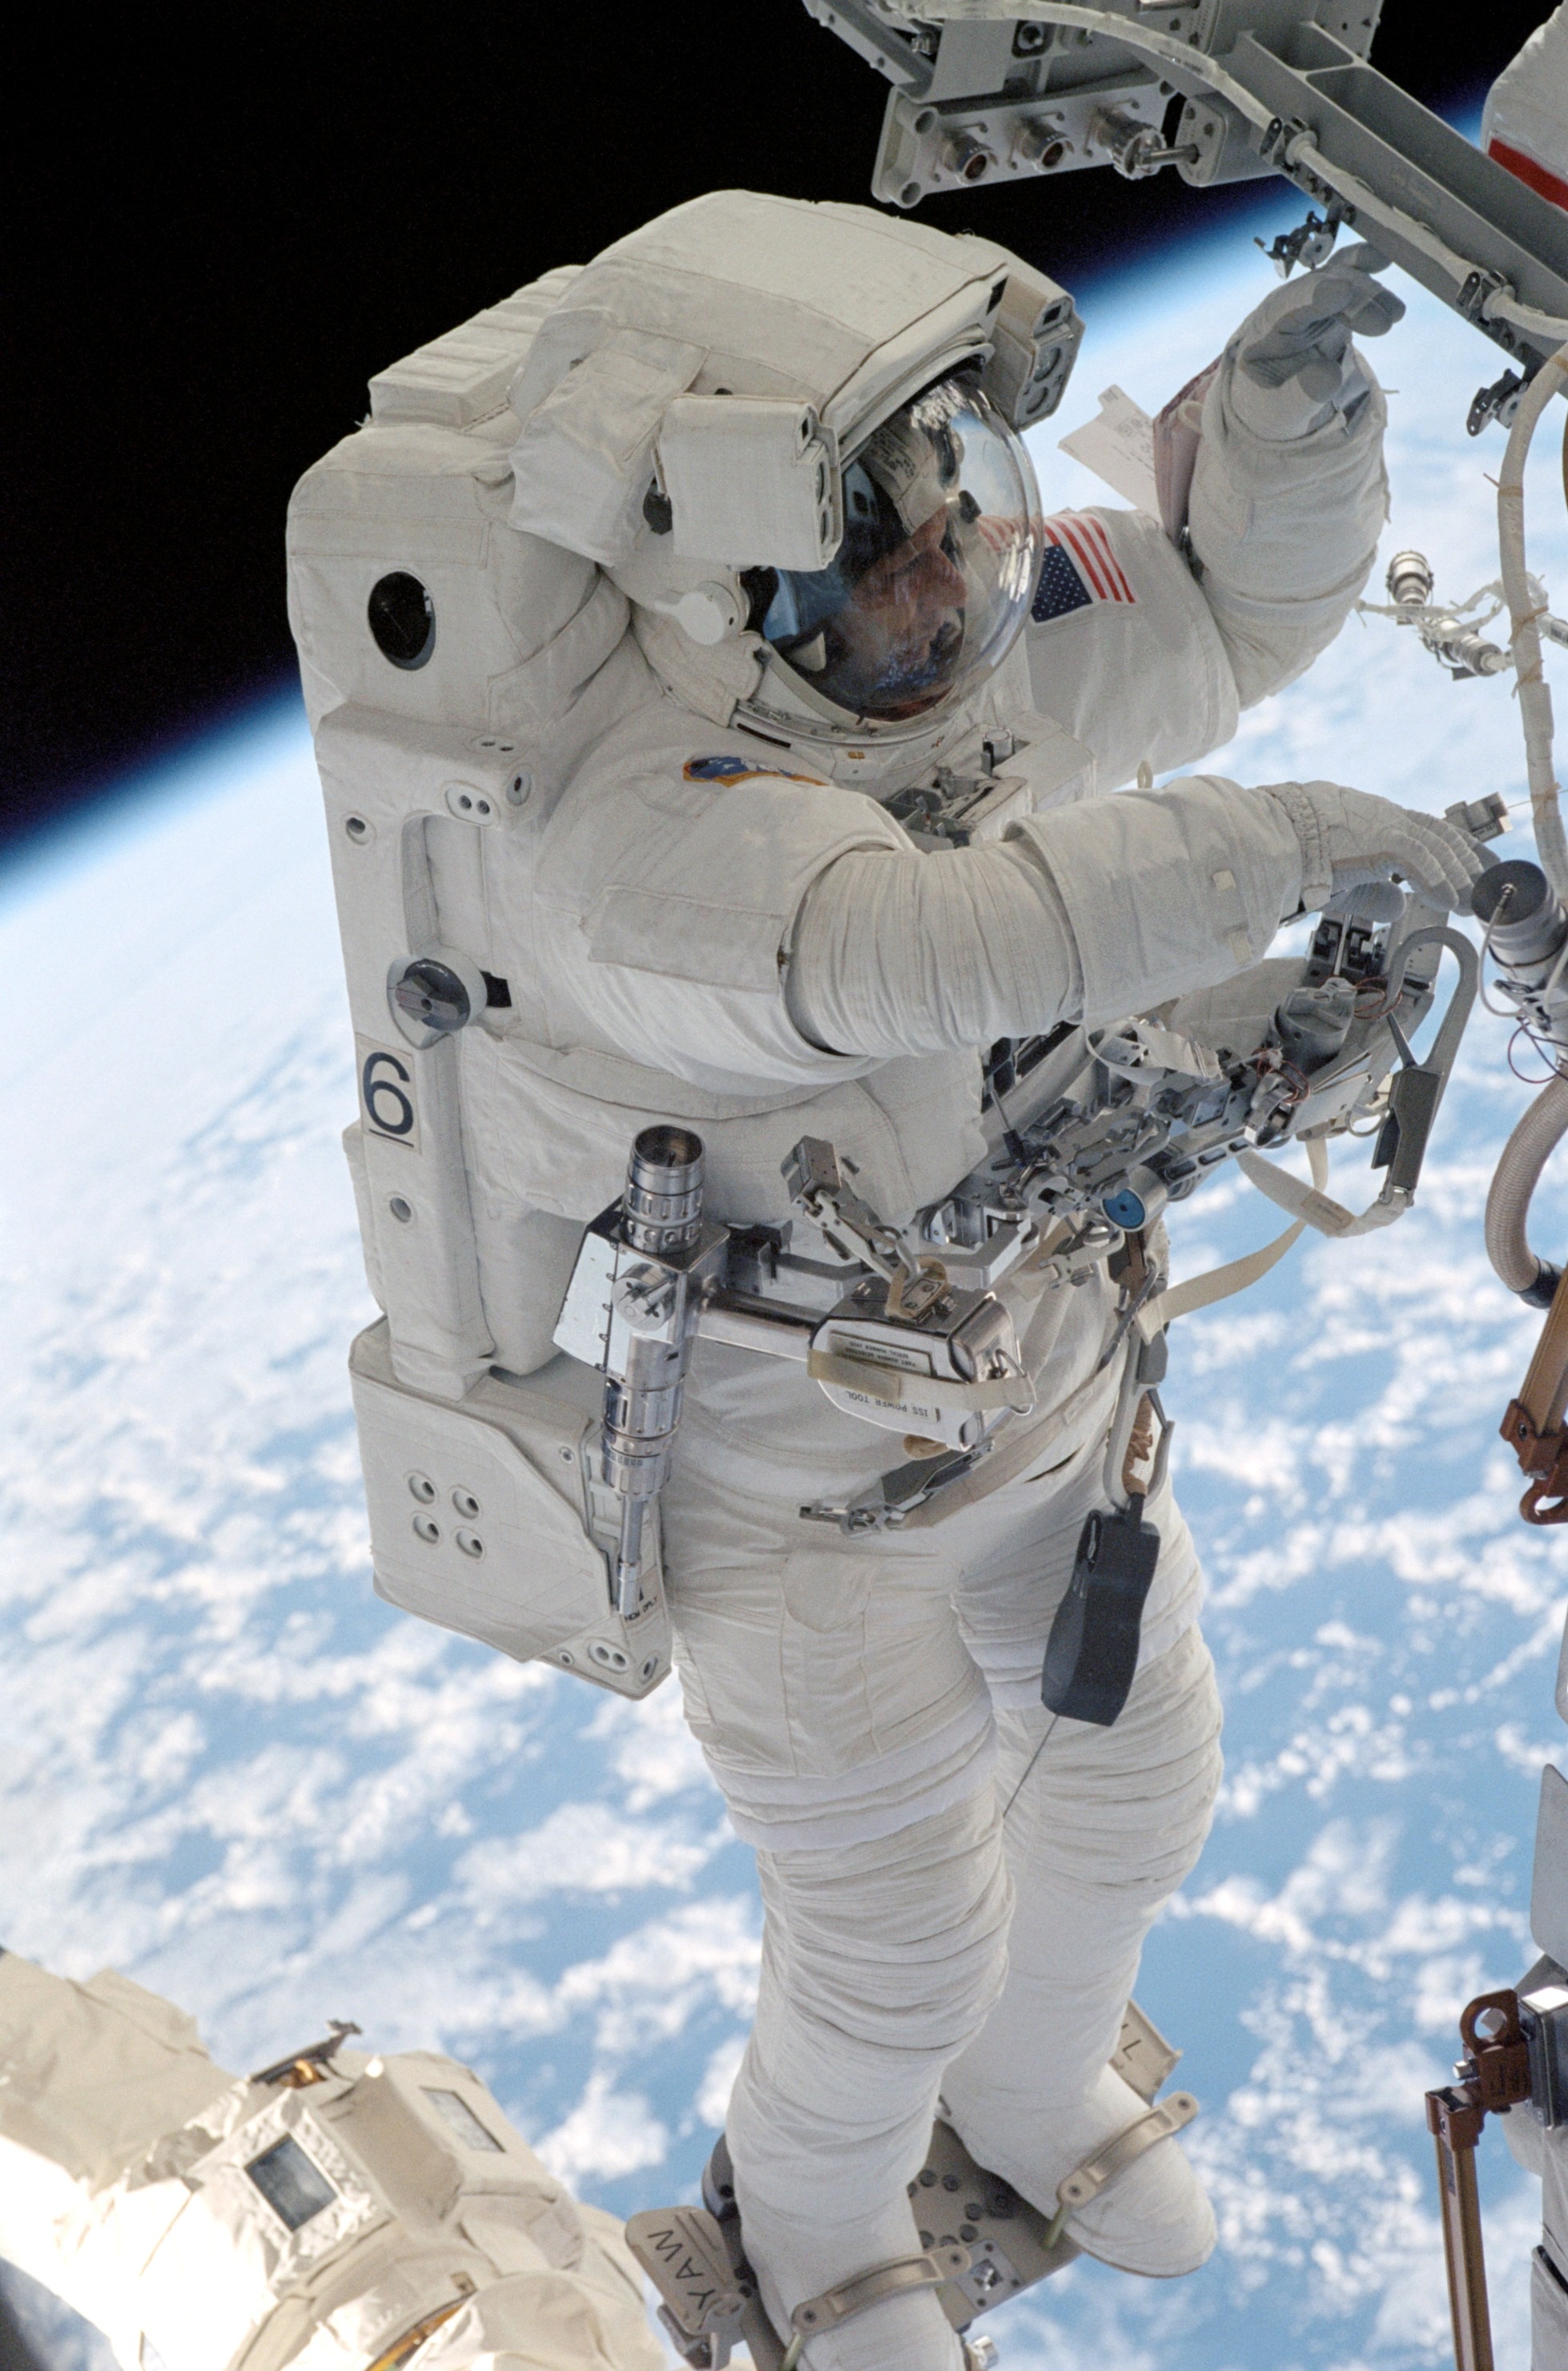
person, suit, soldier, vehicle, space, floating, profession, astronaut, tools, job, maintenance, eva, pack, spacecraft, spacewalk, tether, extravehicular activity